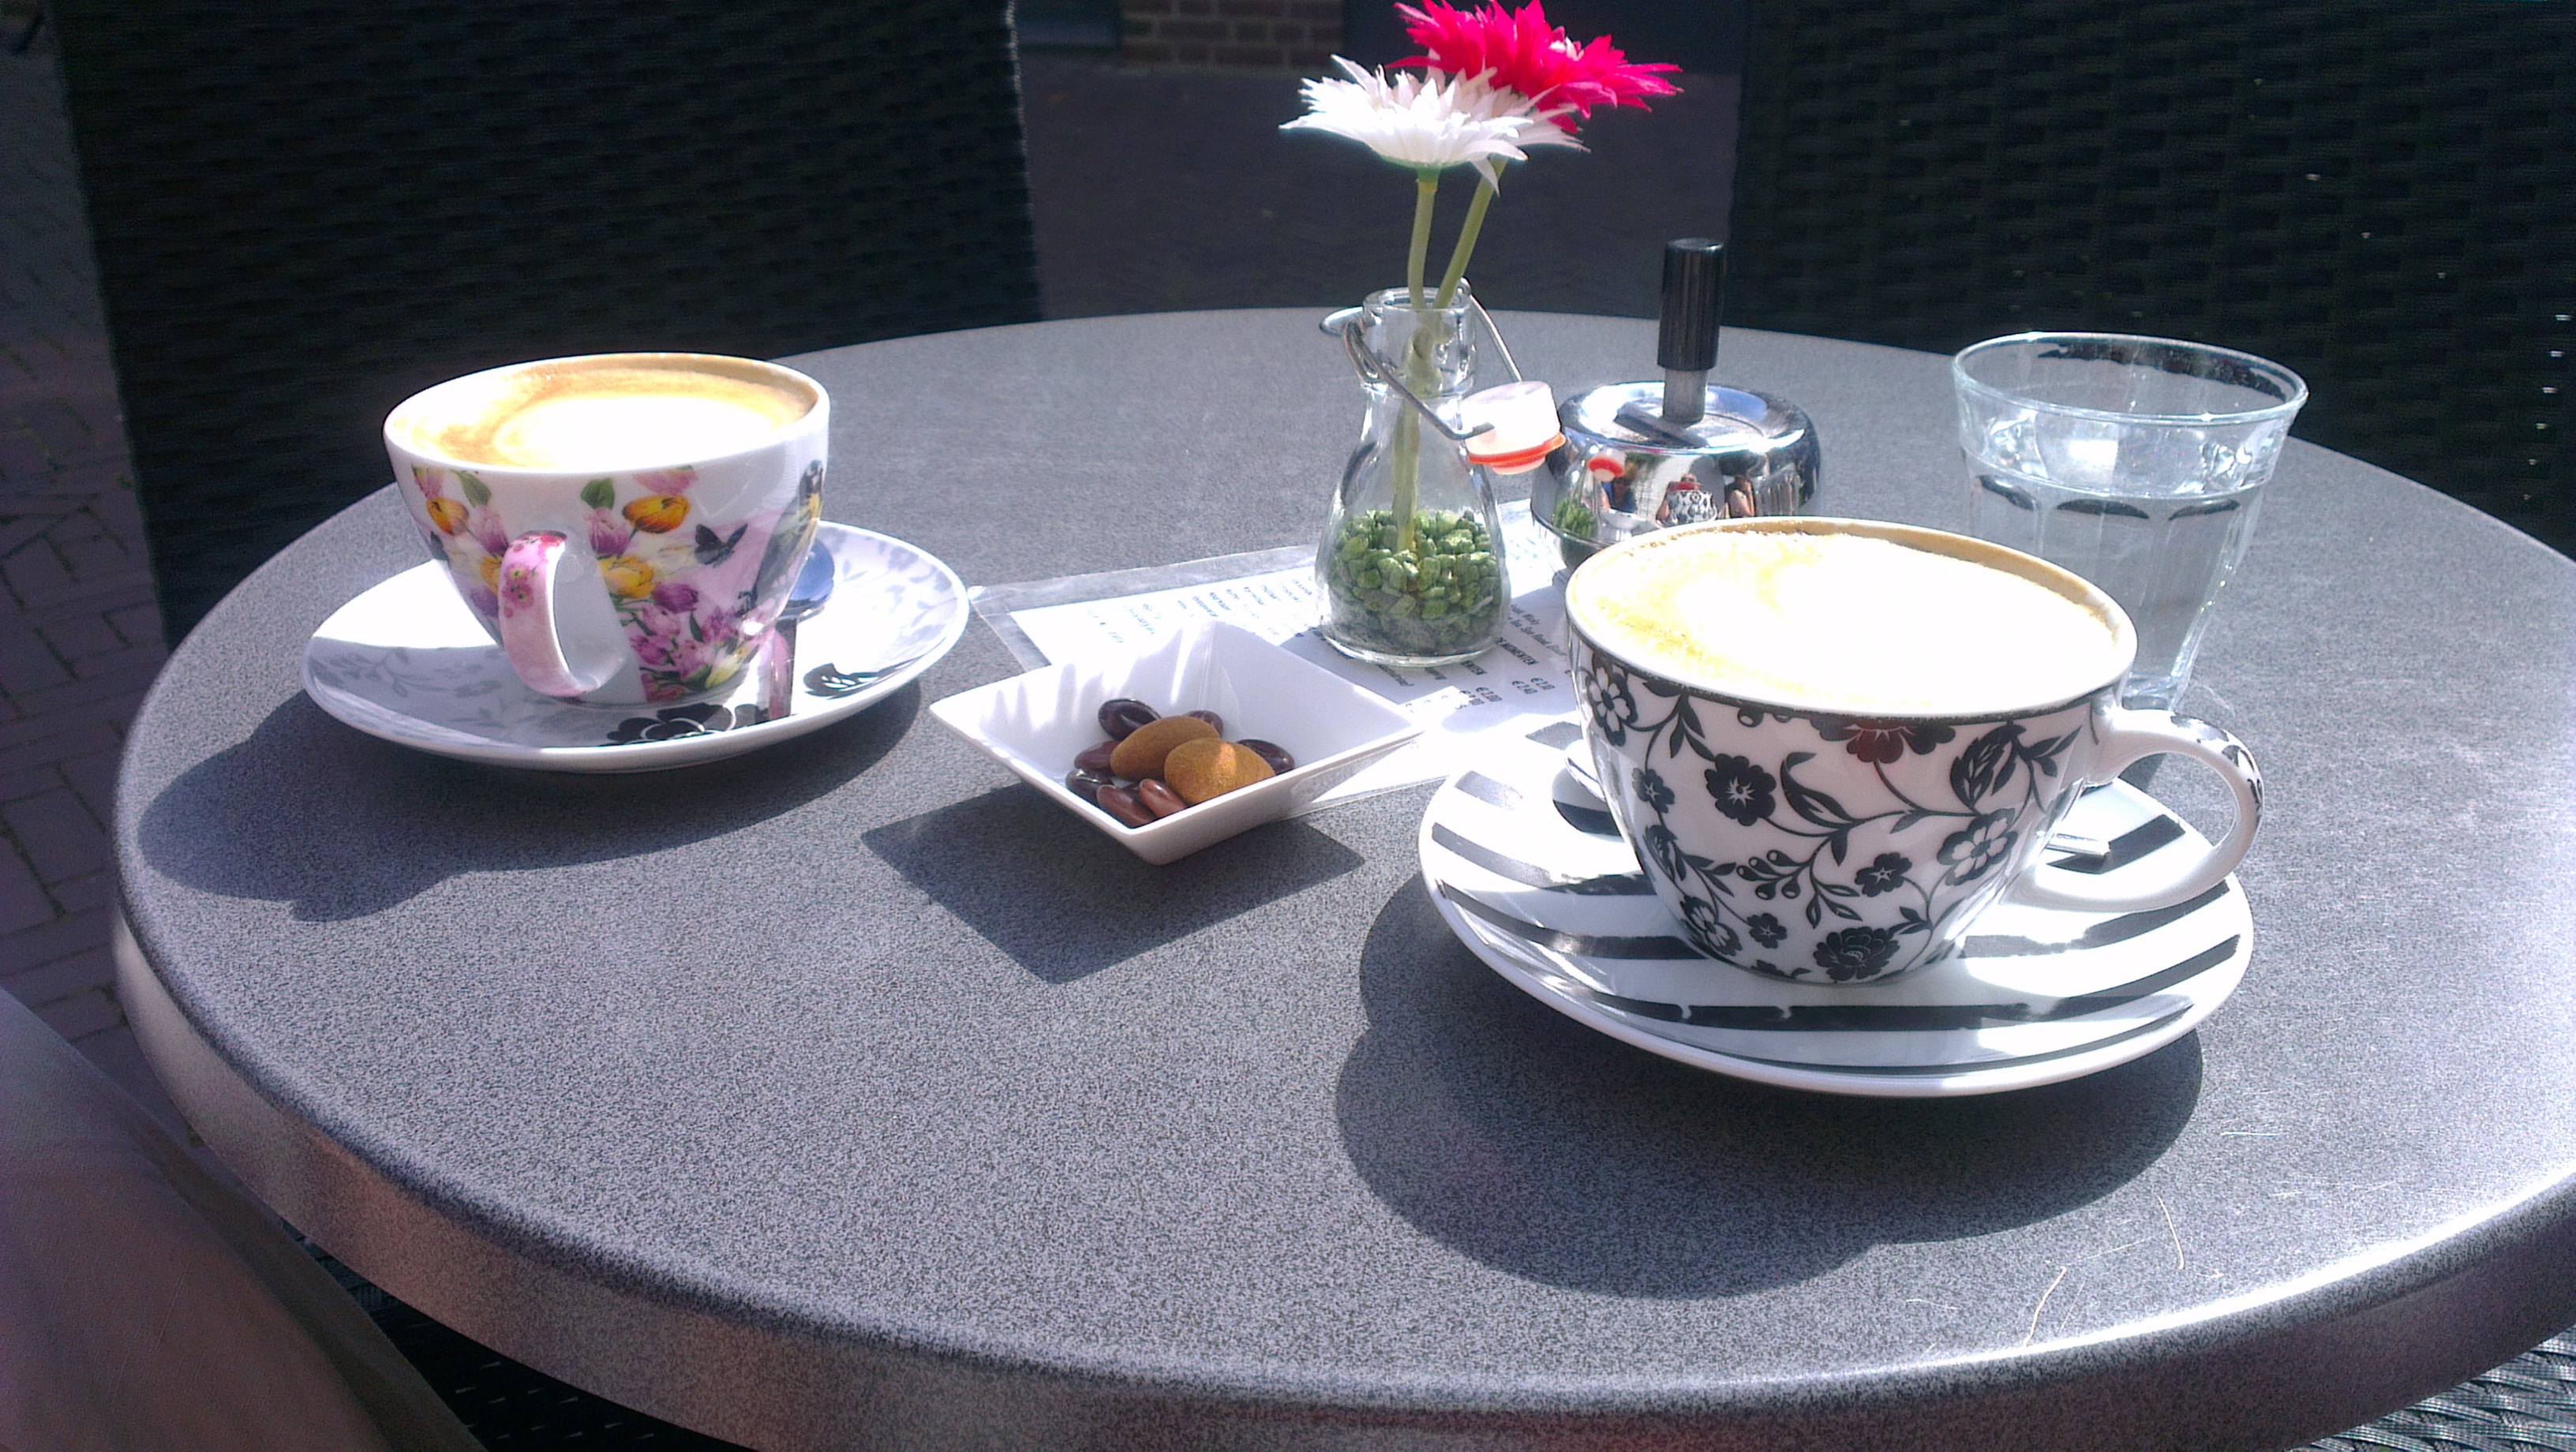
table, cafe, coffee, morning, flower, restaurant, cappuccino, meal, drink, cups, drinking, centrepiece